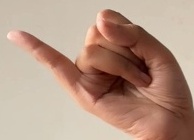
ASL sign: J